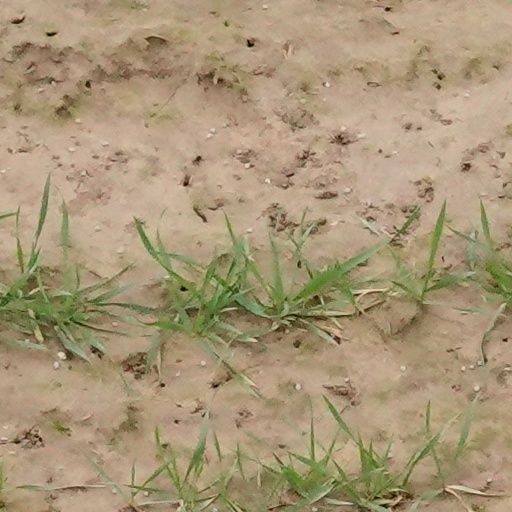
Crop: wheat